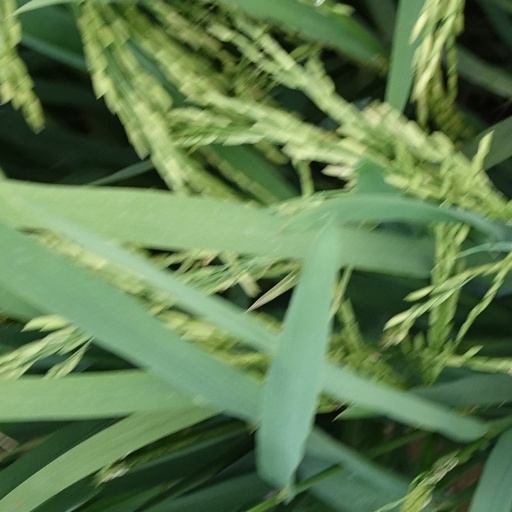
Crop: rice